Kepler-22b

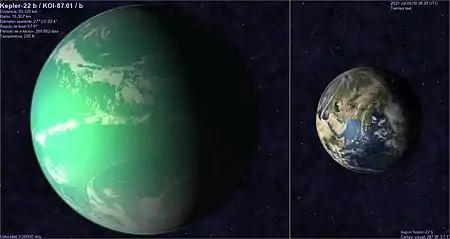
Size comparison of Kepler-22b ("artistic simulation") with Earth, rendered in Celestia

Kepler-22b's radius was initially thought to be 2.4 times that of Earth, but has since been revised to . Its mass and surface composition remain unknown, with only some rough estimates established: at the time of the discovery announcement, it was known to have fewer than 124 Earth masses at the 3-sigma confidence limit, and fewer than 36 Earth masses at 1-sigma confidence. The adopted model in Kipping et al. (2013) does not reliably detect the mass (the upper limit is 52.8 ). , the upper limit has been constrained to at most .